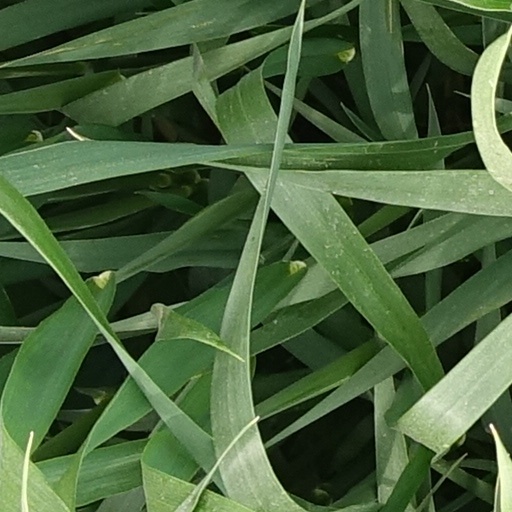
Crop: wheat